Juan Mónaco

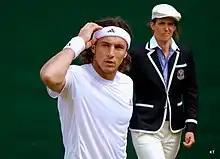
Juan Mónaco at Wimbledon 2011

Mónaco began his 2011 season at the 2011 Heineken Open as the fifth seed, but was upset by Adrian Mannarino. At the first Grand Slam of the year the Australian Open, he was upset by Robin Haase in the second round. In the South American clay season, he fell in the first round of 2011 Movistar Open to Máximo González and the quarterfinals of the 2011 Copa Claro and 2011 Abierto Mexicano Telcel, losing to Stanislas Wawrinka and David Ferrer, respectively. At the 2011 BNP Paribas Open, he was upset by American qualifier Ryan Sweeting in the second round after receiving a bye in the first round. At the 2011 Sony Ericsson Open, he fell to third seed Roger Federer in the third round.